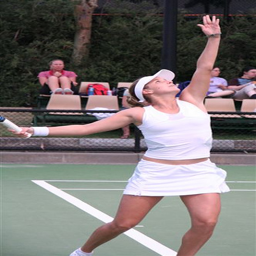
A tennis player in the middle of the serving motion.
the girl is about to serve the tennis ball
Woman about to deliver serve during a match
a women that is playing tennis on a court
A woman tennis playing preparing to serve the ball